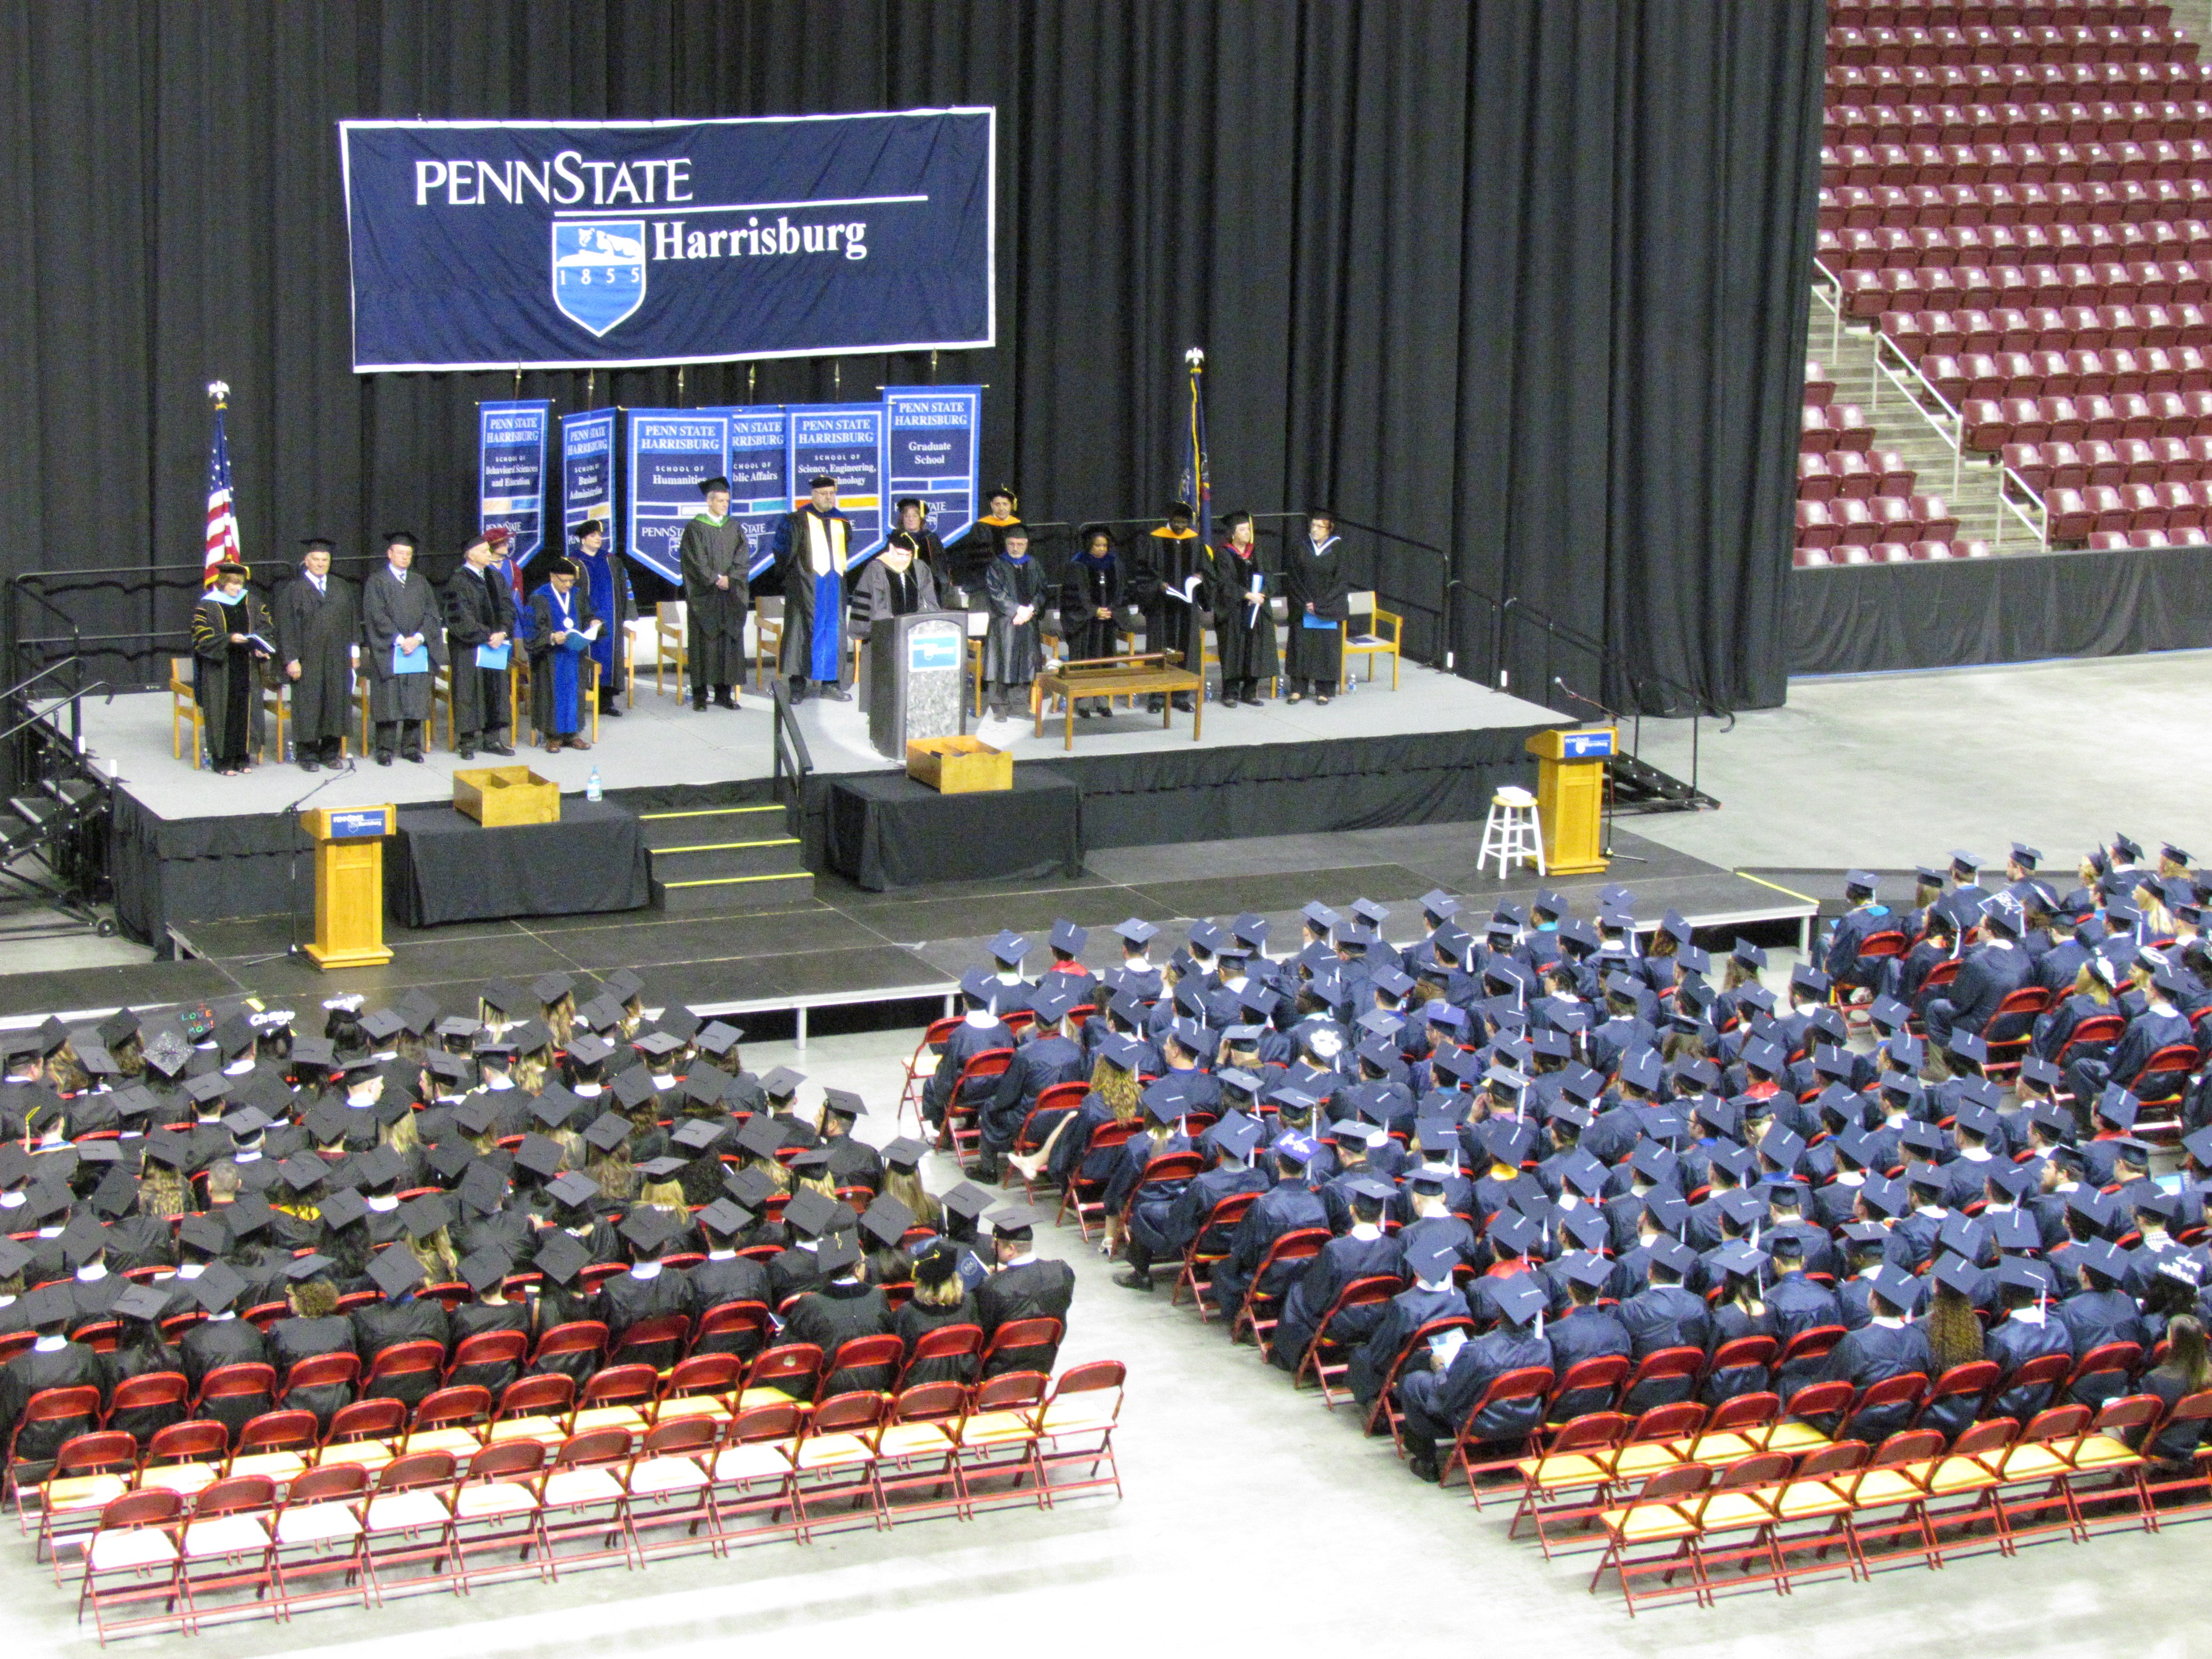
college, graduation, psu